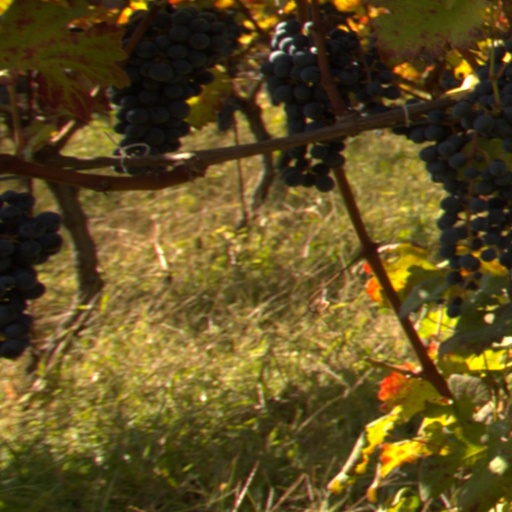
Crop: grape